SCRN3

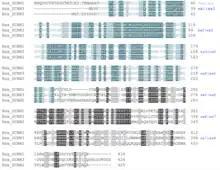
Multiple Sequence alignment of Human SCRN3 protein and its human paralogs, SCRN2 and SCRN1. Dark Shading indicates exact amino acid matches. Light shading indicates close matches. PepD region and exon boundaries determined from "Homo sapiens" SCRN3 sequence. Made using Clustal Omega

SCRN3 is subject to several predicted post-translational modifications, including phosphorylation, ubiquitylation, sumoylation, lysine acetylation, and O-beta-GlcNAc attachment sites, among others.